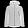
Label: Coat